Louis Pierre de Chastenet de Puységur

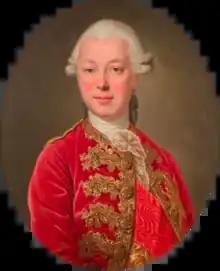

Louis Pierre de Chastenet, comte de Puységur (30 December 1727, Rabastens, Tarn – October 1807, Rabastens) was a French soldier under the Ancien Régime. A lieutenant général from 1781, he became minister of war in the ministry of Jacques Necker, from 30 November 1788 to 12 July 1789. Replaced by Victor-François, 2nd duc de Broglie, he received marks of esteem from the Assembly. Remaining faithful to the king, he commanded a small troop of gentlemen and defended the Tuileries against the Revolutionaries on 10 August 1792, and emigrated soon afterwards. He returned on Napoleon's seizure of power on 18 Brumaire and institution of the First French Empire, and died in his home town.